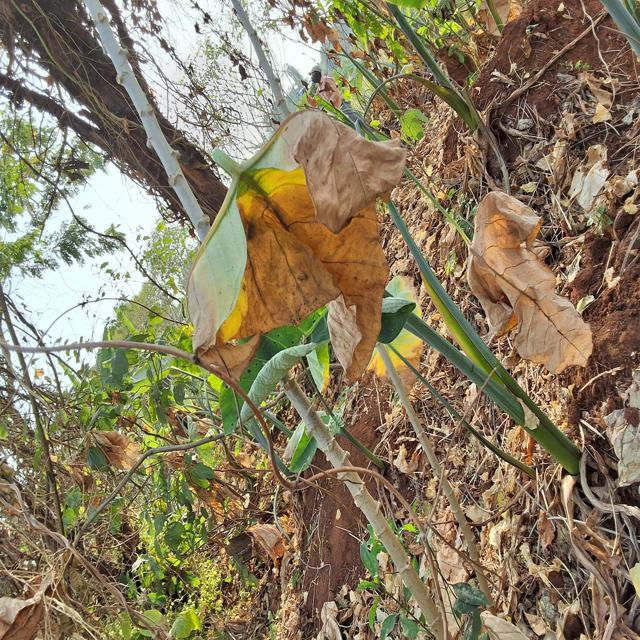
Label: Late_Blight